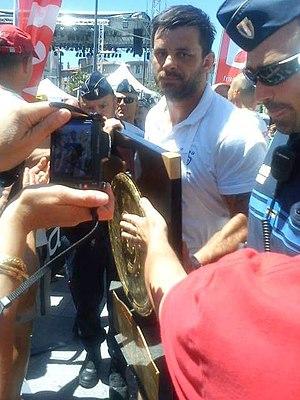
Le Castres olympique est un club français de rugby à XV situé à Castres, dans le Tarn. Créé en 1906, il évolue actuellement en Top 14.
Rodrigo Capó Ortega, né le 8 décembre 1980 à Montevideo, est un joueur de rugby à XV évoluant au poste de troisième ligne aile ou deuxième ligne.